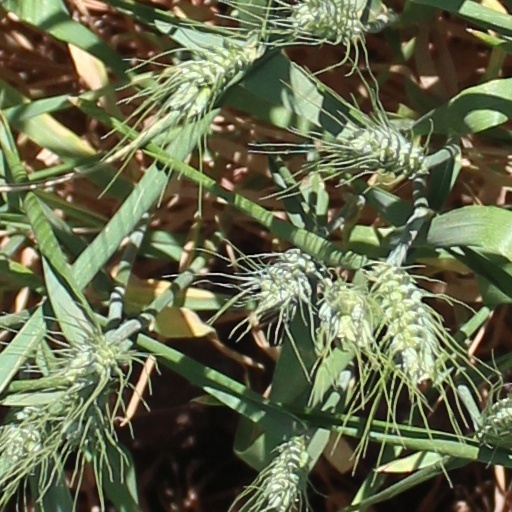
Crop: wheat